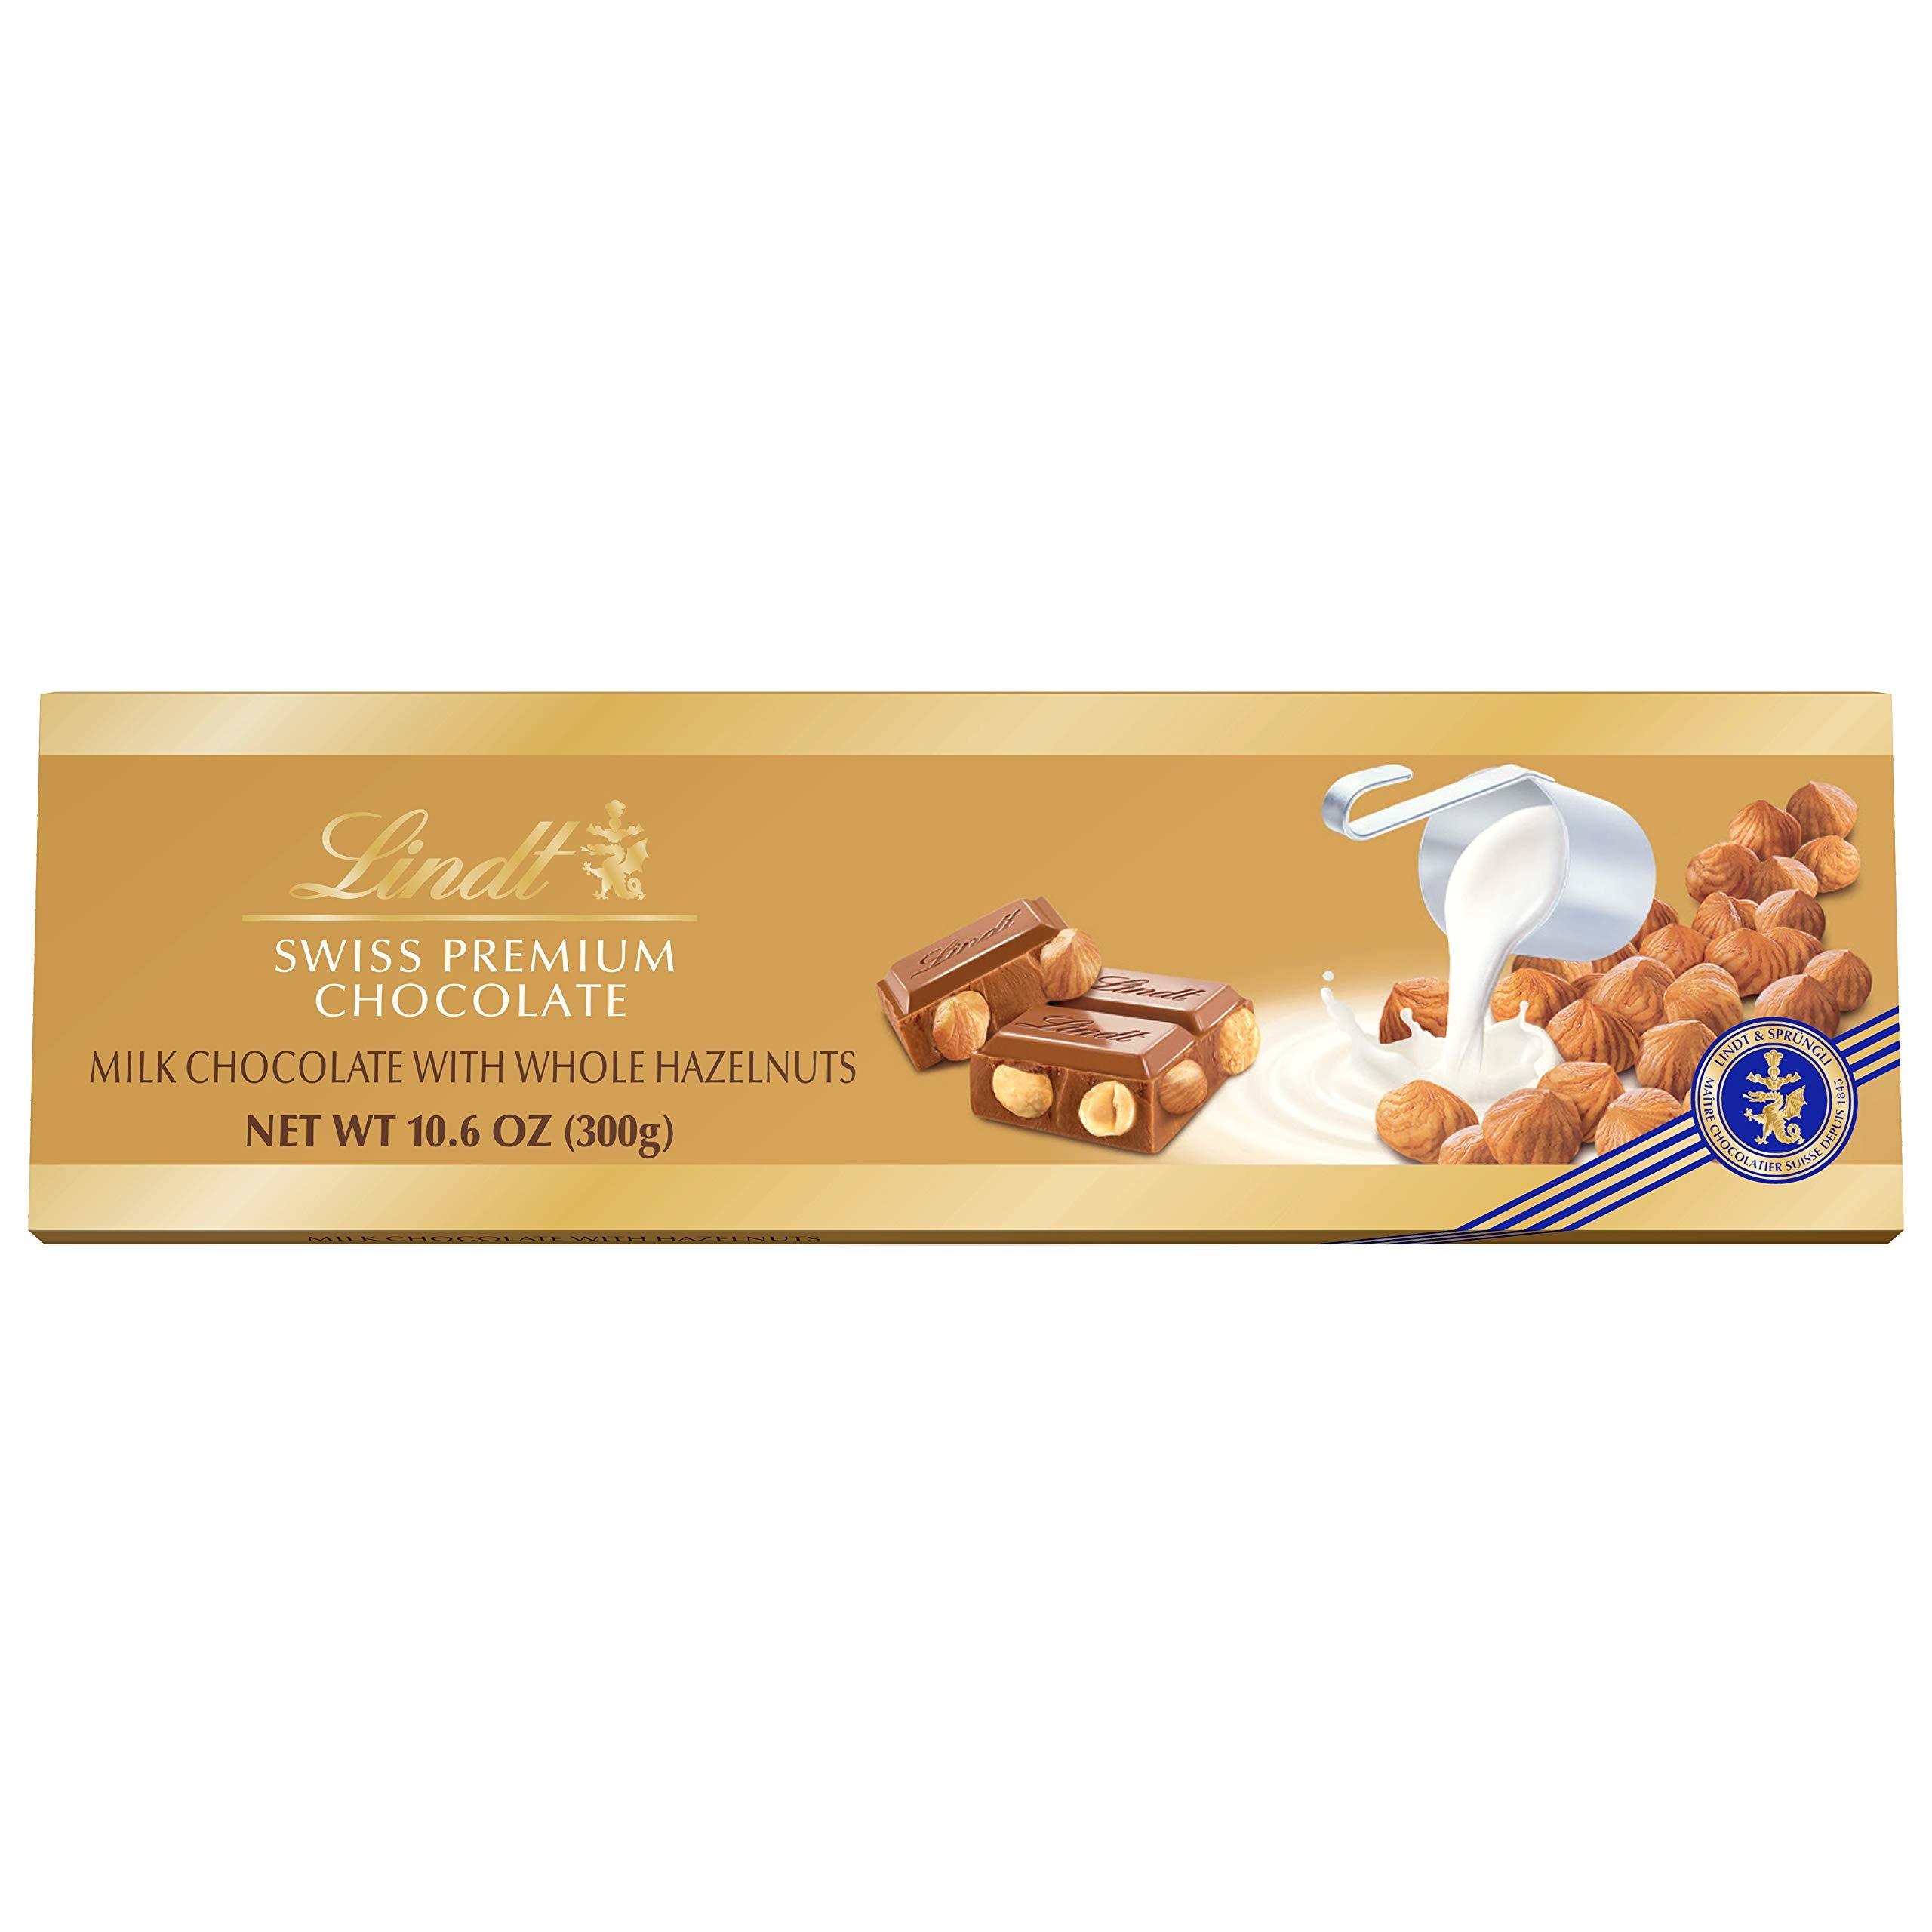
Item Name: Lindt Swiss Premium Milk Chocolate with Whole Hazelnuts, 10.6 Ounce
Bullet Point 1: A larger-sized Swiss classic bar created with original Swiss milk chocolate and lightly roasted whole hazelnuts
Bullet Point 2: Ready for summer, packed and protected to arrive in perfect condition
Bullet Point 3: Lindt. Chocolate beyond compare
Bullet Point 4: Imported from Switzerland
Value: 10.6
Unit: Ounce

Price: 14.205